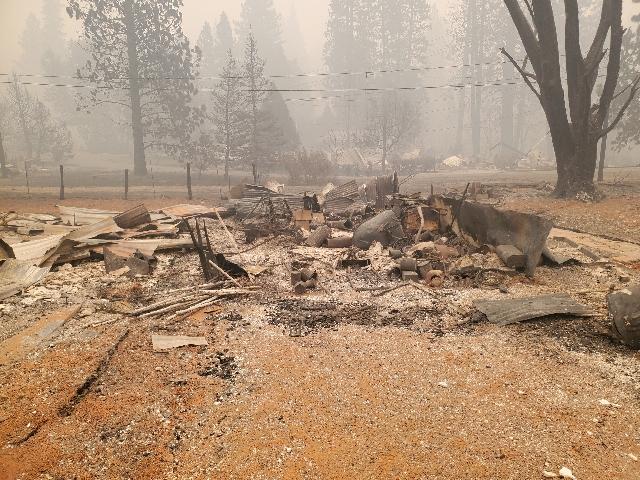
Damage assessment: destroyed